Cold War (1962–1979)

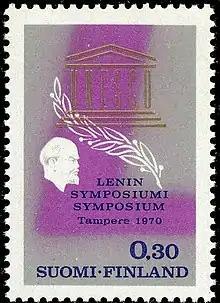
A manifestation of the Finlandization period: in April 1970, a Finnish stamp was issued in honor of the 100th anniversary of Vladimir Lenin's birth and the Lenin Symposium held in Tampere. The stamp was the first Finnish stamp issued about a foreign person.

Officially claiming to be neutral, Finland lay in the grey zone between the Western countries and the Soviet Union. The YYA Treaty (Finno-Soviet Pact of "Friendship, Cooperation, and Mutual Assistance") gave the Soviet Union some leverage in Finnish domestic politics, which was later used as the term "Finlandization" by the West German press, meaning "to become like Finland". This meant, among other things, the Soviet adaptation spread to the editors of mass media, sparking strong forms of self-control, self-censorship (which included the banning of anti-Soviet books) and pro-Soviet attitudes. Most of the elite of media and politics shifted their attitudes to match the values that the Soviets were thought to favor and approve. Only after the ascent of Mikhail Gorbachev to Soviet leadership in 1985 did mass media in Finland gradually begin to criticise the Soviet Union more. When the Soviet Union allowed non-communist governments to take power in Eastern Europe, Gorbachev suggested they could look to Finland as an example to follow.